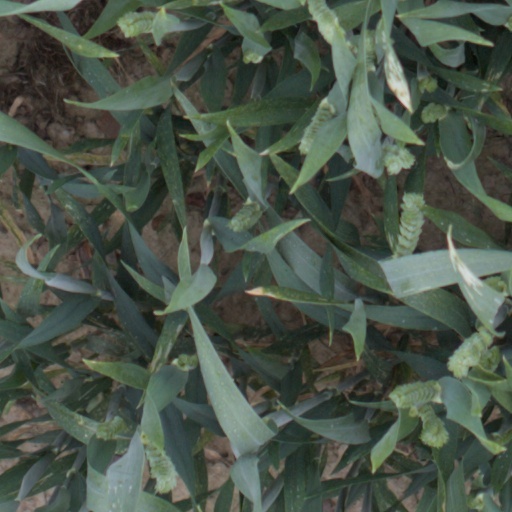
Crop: wheat